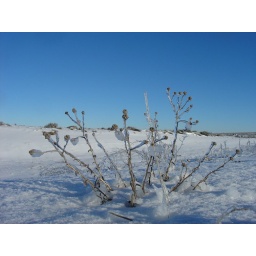
Frozen plant by the road